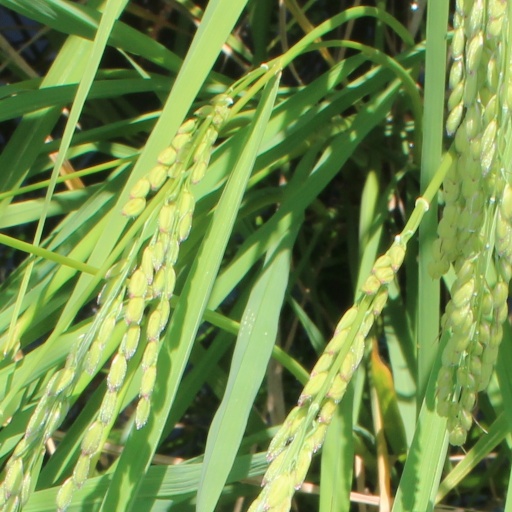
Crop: rice